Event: Nepal Earthquake
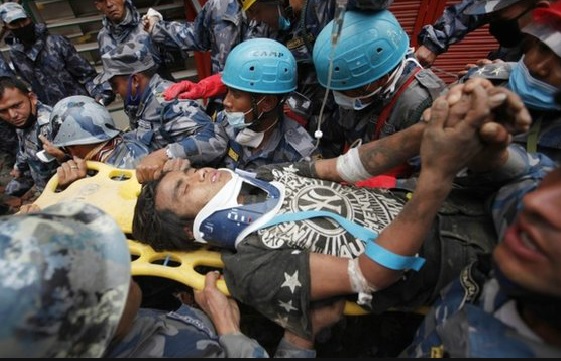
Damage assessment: no_damage